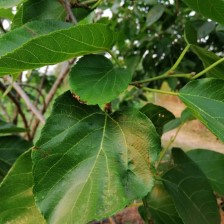
Variety: TaiwanMeacho